No Time to Explain

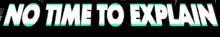

No Time to Explain is a platform game developed and published by tinyBuild. Designed by Tom Brien and Alex Nichiporchik, it is the successor to Brien's browser game, released on January 6, 2011. "No Time to Explain" has been released on Linux, Microsoft Windows, and OS X. A remastered version of the game, No Time to Explain Remastered, was released for Linux, Microsoft Windows, OS X, PlayStation 4, and Xbox One. A Wii U version was planned, but never released.